Dalian University of Foreign Languages

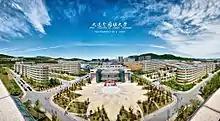
Panorama of Dalian University of Foreign Languages

The Dalian University of Foreign Languages (DLUFL) is a provincial public university in Dalian, Liaoning, China. It is affiliated with the Liaoning Provincial People's Government.